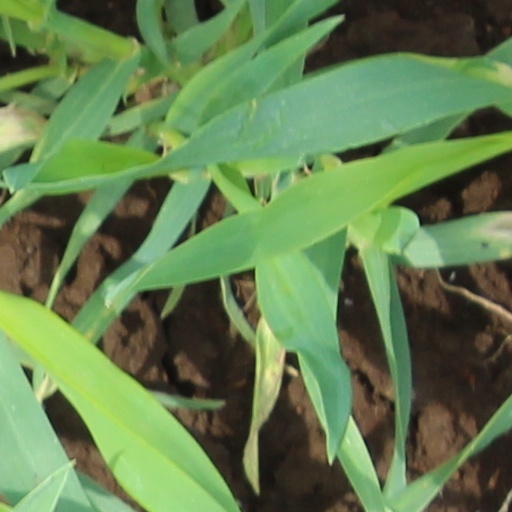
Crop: wheat